Eremophila demissa

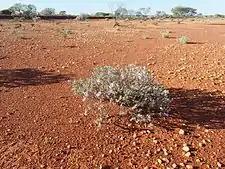
"E. demissa" growing on the Gascoyne River floodplain

"Eremophila demissa" was first formally described by Robert Chinnock in 2007, and the description was published in "Eremophila and Allied Genera: A Monograph of the Plant Family Myoporaceae". The type specimen was collected by Chinnock on Neds Peak Road, about from the Great Northern Highway. The specific epithet ("demissa") is a Latin adjective meaning "drooping", "weak" or "feeble" referring to the growth habit of this species.